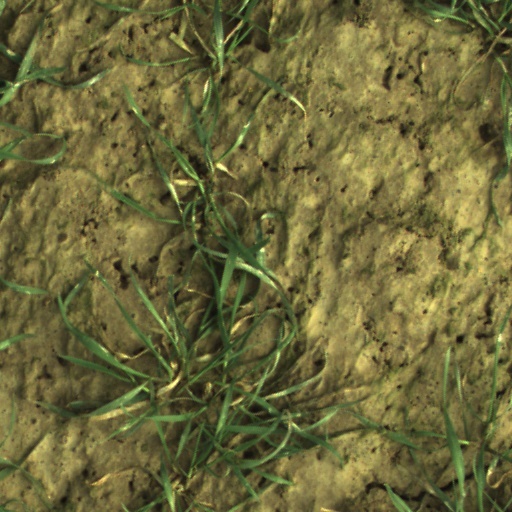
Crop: wheat